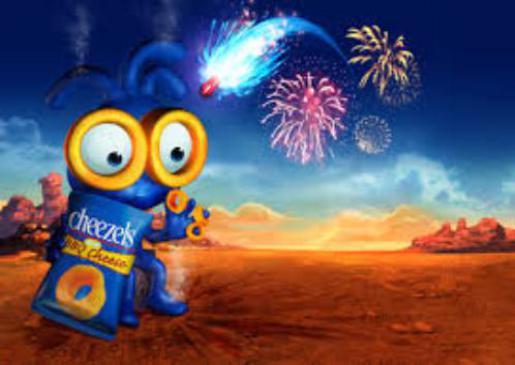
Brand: cheezels
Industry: Food